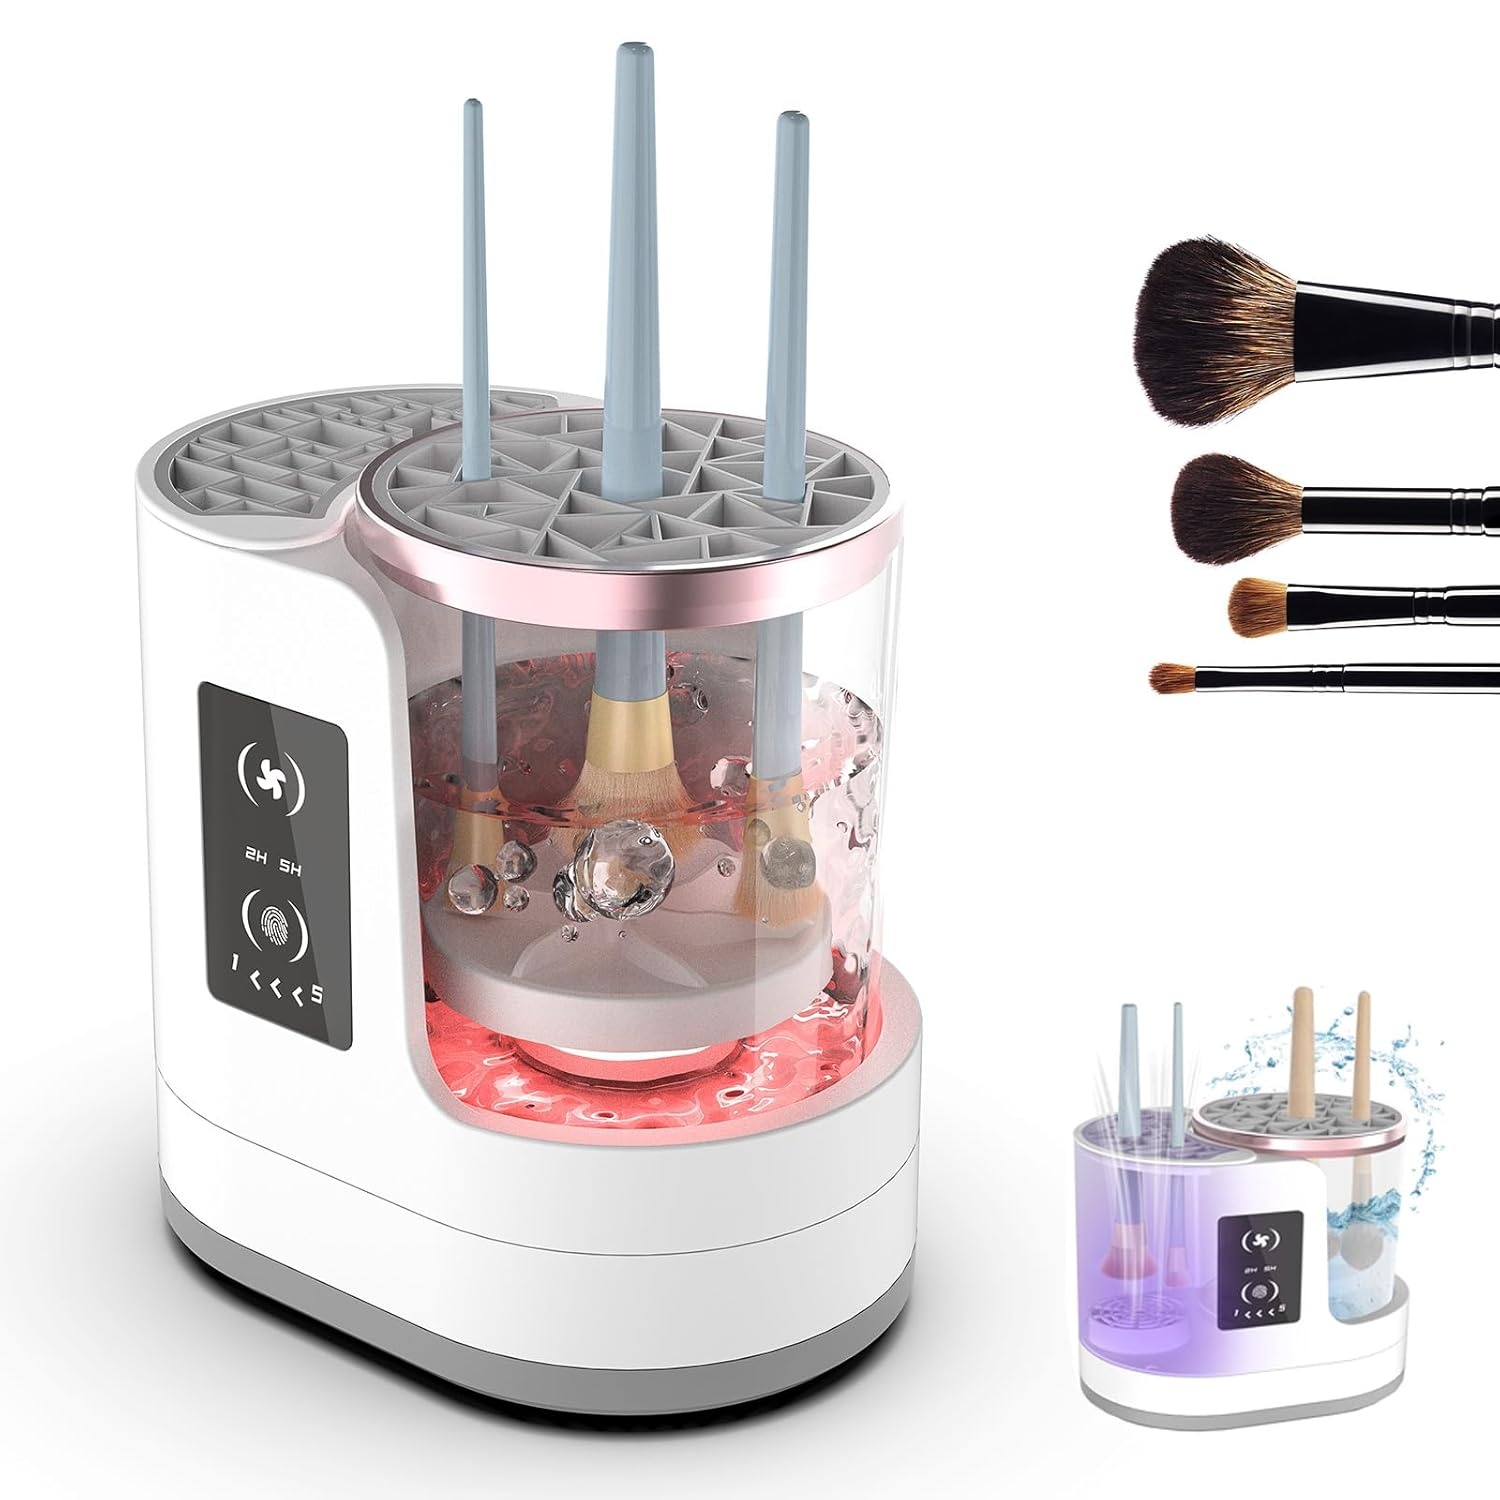
3 IN 1 Electric Makeup Brush Cleaner, Electric Cleaning and Quick Drying Makeup Brushes for Lazy Families, Automatic Makeup Brush Cleaning Tool with Drying Function for Makeup Brushes
Overview Bristle Material : Synthetic Brand : Jofarstep Recommended Uses For Product : For Eyeshadow Color : White Material : Synthetic Number of Pieces : 1 Handle Material : Plastic Material Feature : Cruelty Free Manufacturer : Jofar About this item 【Effortless Cleaning】: This Electric Makeup Brush Cleaner provides a fast and thorough cleaning solution for your makeup brushes, helping to remove makeup residue, dirt, and bacteria, ensuring your brushes stay hygienic and ready for use. This electric makeup brush cleaner automatically cleans and dries your brushes, making it a convenient tool for busy individuals and families 【Quick-Drying Function】: The device features a drying function that quickly dries your makeup brushes after cleaning, ensuring they are ready for use in no time. After 1000 tests, The electric make up brush cleaner can not only be used to clean makeup brushes, but can also be flipped over to dry on the silicone cover on the top after cleaning. Suitable for all brush diameters, to ensure that each of your makeup brushes can get the deepest clean 【Versatile Design】: This automatic brush cleaner is designed for effortless use—simply attach your brush, select the cleaning and drying modes, and let the machine do the work. It’s perfect for people who want to save time and energy on manual cleaning. This tool is designed to make makeup brush maintenance easier, promoting better skin hygiene while reducing the time spent cleaning brushes by hand 【Plug-In Model】: With its plug-in design, this makeup brush cleaner is easy to use and requires no batteries or complicated setup. The Cosmetic Brush Cleaner is equipped with self-stop technology-Put the make-up brush into the machine, turn on the switch, and then the machine will stop working automatically when the cleaning is finished 【Time-Saving Solution】: We focus on user experience and design a simple and one-button operation interface. Saving time and effort, allowing you to enjoy the fun of makeup. Say goodbye to the tedious task of manually cleaning your makeup brushes with this automatic brush washing tool 【Warm Tips】: After washing the makeup brushes, you have to take a paper towel to dry it first, and then blow it. If it is completely wet, it will take a long time to blow dry
Brand: Jofarstep
Category: Health & Beauty > Personal Care > Cosmetics > Cosmetic Tool Cleansers